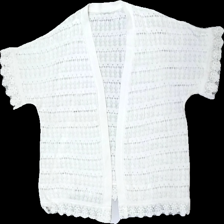
View: front
Type: Top
Category: Ladies
Brand: Not in the list
Colors: White
Material: 100% bomull
Pattern: Embroidered
Cut: Regular
Season: Spring
Stains: Minor
Damage: smutsfläckar
Damage location: bottom right
Price range: <50
Recommended usage: Export
Description: vit broderad topp